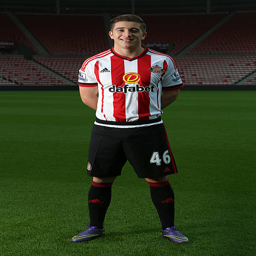
person pictured during the photo shoot .